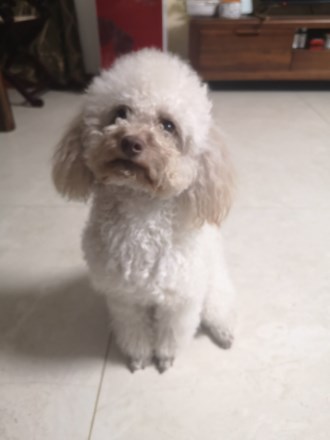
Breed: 7449-n000128-teddy